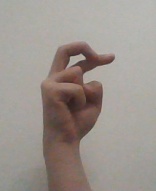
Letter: zay